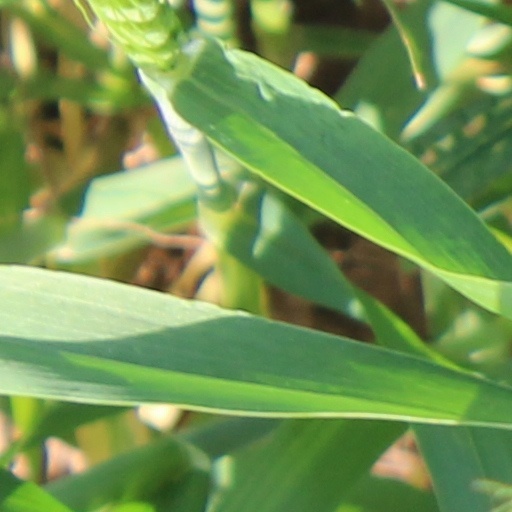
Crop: wheat